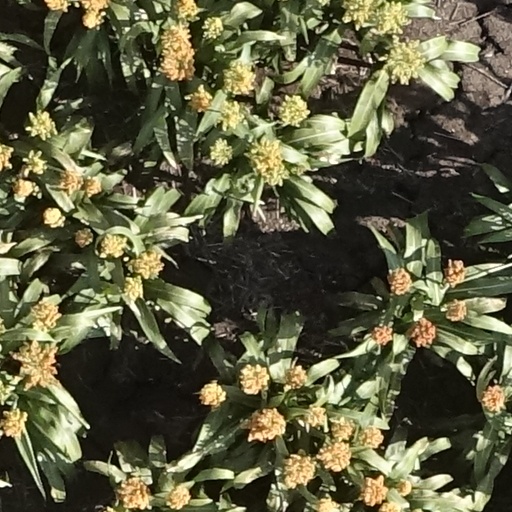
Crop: sorghum